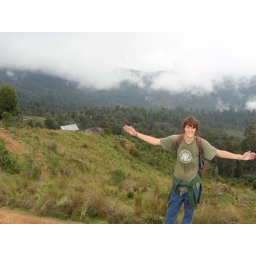
Up above the cloud forest